Sana ay Ikaw na Nga (2012 TV series)

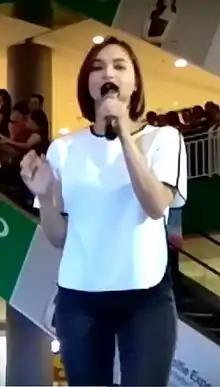
An image of Ryza Cenon.

"Sana ay Ikaw na Nga" was a television series originally created by R.J. Nuevas on GMA Network. The series ran for two years. It premiered on December 3, 2001 and concluded on April 25, 2003.